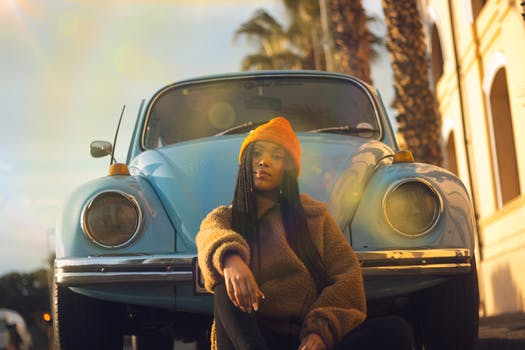
Label: No Watermark